Umbrella

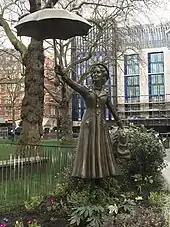
Mary Poppins statue in Leicester Square, London

In Daniel Defoe's "Robinson Crusoe", Crusoe constructs his own umbrella in imitation of those that he had seen used in Brazil, covered with skins "so that it cast off the rains like a penthouse, and kept off the sun so effectually, that I could walk out in the hottest of the weather with greater advantage than I could before in the coolest". From this description the original heavy umbrella came to be called "Robinson" for many years in England.